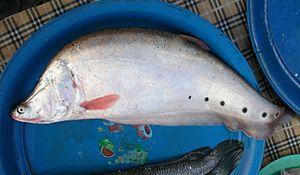
Les Notopteridae sont une famille de poissons appartenant à l'ordre des Osteoglossiformes. Cette famille regroupe 4 genres. La famille des Notopteridae se rencontre principalement eau douce mais, parfois en eau saumâtre. La famille se rencontre en Afrique et en Asie du Sud-Est. Elle se caractérise par une petite nageoire dorsale mais, absent chez le genre Xenomystus et une nageoire anale petite à longue en confluence avec la nageoire nageoire caudale. La nageoire anale combine des rayons caudaux au nombre de 100 et plus. Lorsque les nageoires pelviennes sont présentes, elles comptent 3 à 6 petits rayons. L’opercule osseux dur recouvrant et protégeant les branchies est absent. 120 à 180 écailles dans la ligne latérale. La famille comprend des espèces mesurant une longueur maximale de 80 cm. Les spécimens encore jeunes et de petites tailles sont populaires chez les aquariophiles, quand les adultes de grande taille sont conservés et exposés dans les aquariums publics. Dans leurs milieux naturels, la plupart des espèces que regroupe ce genre sont utilisés dans l’alimentation.